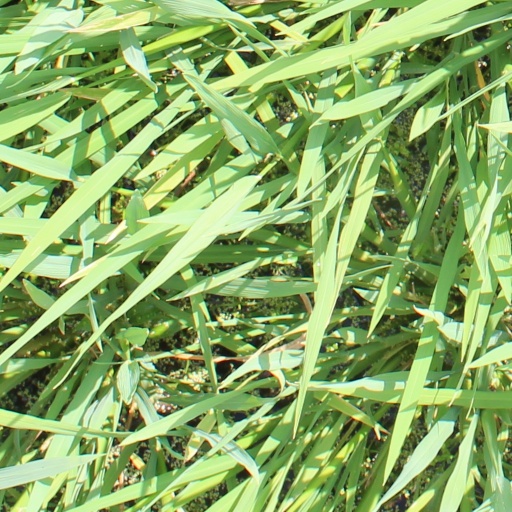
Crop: rice